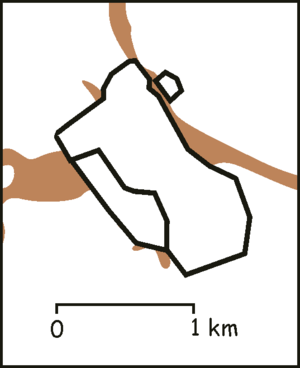
Utilisateur:Laurent Deschodt Summary position approximative de l'enceinte médiévale de Lille et de ses extensions Catégorie:Cartes et plans de Lille
Lille, contrairement à beaucoup de villes françaises, ne s'est pas développé circulairement autour d'un hyper-centre mais par la construction de quartiers entiers en absorbant des villes avoisinantes. Ce processus est encore d'actualité avec l'intégration de Lomme en 2000. Ces quartiers-ville, tel Wazemmes, gardent leur âme, un peu à l'image de Belleville à Paris.